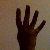
The image shows a hand gesture representing the number 4 in Indian Sign Language.